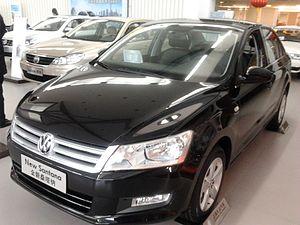
La Santana est une berline tricorps de Volkswagen, basée sur la seconde génération de Volkswagen Passat. Elle a d'abord été introduite en 1981 et elle est produite jusqu'en 2013 en Chine.